War in Afghanistan (2001–2021)

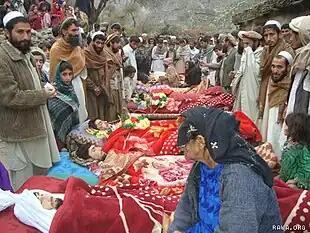

The UK and the US officially ended their combat operation in Afghanistan on 26 October 2014. The UK handed over its last base in Afghanistan, Camp Bastion, and the US handed over its last base, Camp Leatherneck, to Afghan forces. Around 500 UK troops remained in "non-combat" roles. On 28 December, NATO officially ended combat operations in a ceremony held in Kabul. Continued operations by US forces within Afghanistan were under Operation Freedom's Sentinel; and the new NATO mission was Operation Resolute Support.